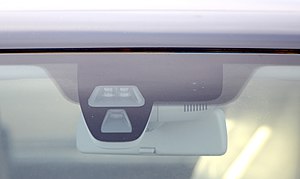
Nødbremse kamera
VW forrude med brakeassist
billede af bremsekamera på en VW Up med regnsensor
Et bremsekamera bruges som en del af bilens sikkerhedsudstyr og virker ved hjælp af en afstandsmåler, som måler afstand til objekter foran køretøjet, ved hastighed typisk under 30 km/t. Sensoren kan aktivere bilens bremsesystem, så bilen bremser kraftigt op, i tilfælde af, at fører har været uopmærksom, på foranliggende objekter under kørsel.